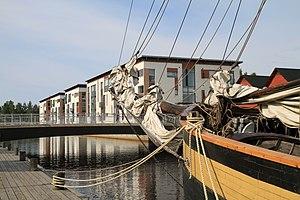
La Place du marché d'Oulu est la place du marché de la ville d'Oulu en Finlande.